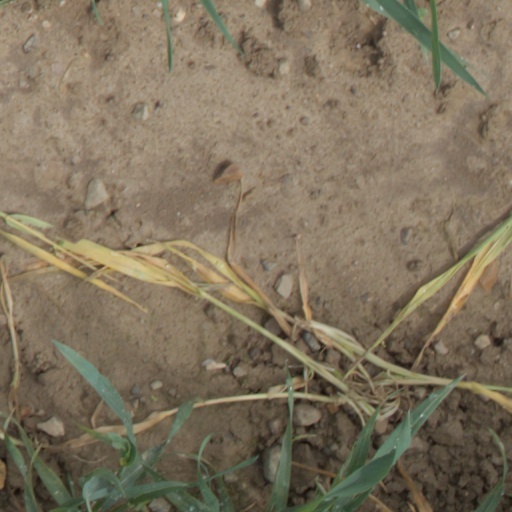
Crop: wheat